Turbo (South Korean band)

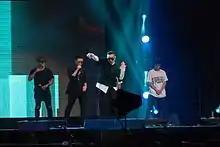
On stage KCON LA 2016, July 30.

Prior to the reunion, the group performed in many television shows like MBC's "Infinite Challenge" "Saturday, Saturday's: I Am a Singer Special" on December 27, 2014, on which they performed "My Childhood Dreams", "Twist King", "Love Is (3+3=0)" and "White Love". However, in this performance Kim Jung-nam is with Kim Jong-kook instead of Mikey. The group then performed again on January 25, 2015, one month after their last performance, on SBS's "Inkigayo" 800th episode special, performing "December" and "White Love". However, this time Mikey is performing with Kim Jong-kook instead of Kim Jung-nam.